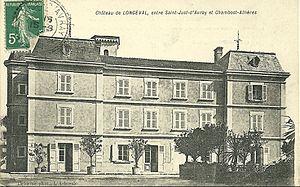
Château de Longeval.
Saint-Just-d'Avray est une commune française, située dans le département du Rhône en région Auvergne-Rhône-Alpes.